Henrik Lundqvist

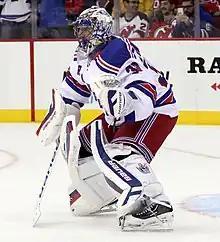
Lundqvist with the Rangers in October 2014

On 31 January 2015, against the Carolina Hurricanes, Lundqvist took a shot to his neck from Brad Malone, but completed the game as well as a 6–3 win over the Florida Panthers three days later. However, tests done the morning after the Panthers game in response to Lundqvist complaining of headaches and lightheadedness detected a sprained blood vessel in his neck. Lundqvist was expected to miss 4-6 weeks due to the injury. Despite the superior performance of backup goaltender Cam Talbot during Lundqvist's absence, Lundqvist would remain the Rangers' starter upon his return on 28 March, in a 4–2 loss to the Boston Bruins. Despite missing nearly two months, Lundqvist was able to earn 30 wins for the ninth time in his career, going 5–2–0 after returning from the injury. At the end of the 2014–15 season the Rangers won the Presidents' Trophy as the regular season champions. Lundqvist started all 19 Rangers games in the 2015 playoffs and recorded a 2.11 GAA and .928 save percentage. The Rangers eventually reached the Eastern Conference Finals, where they lost in seven games to the Tampa Bay Lightning, one win short from back-to-back appearances in the Stanley Cup Finals.